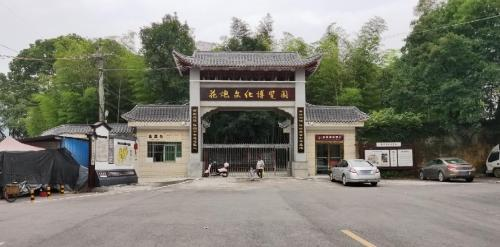
地标名称：花炮博物馆
所在城市：长沙市·浏阳市